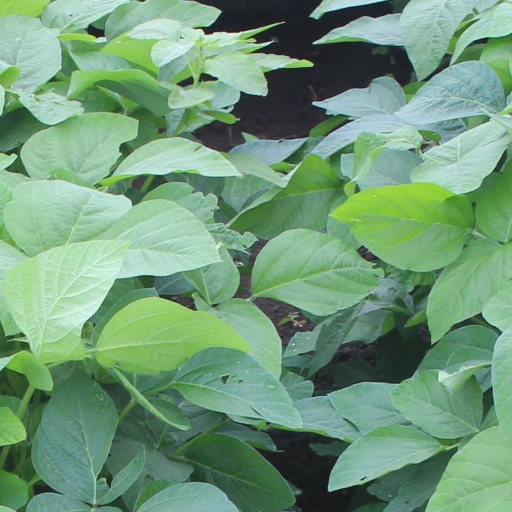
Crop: soybean